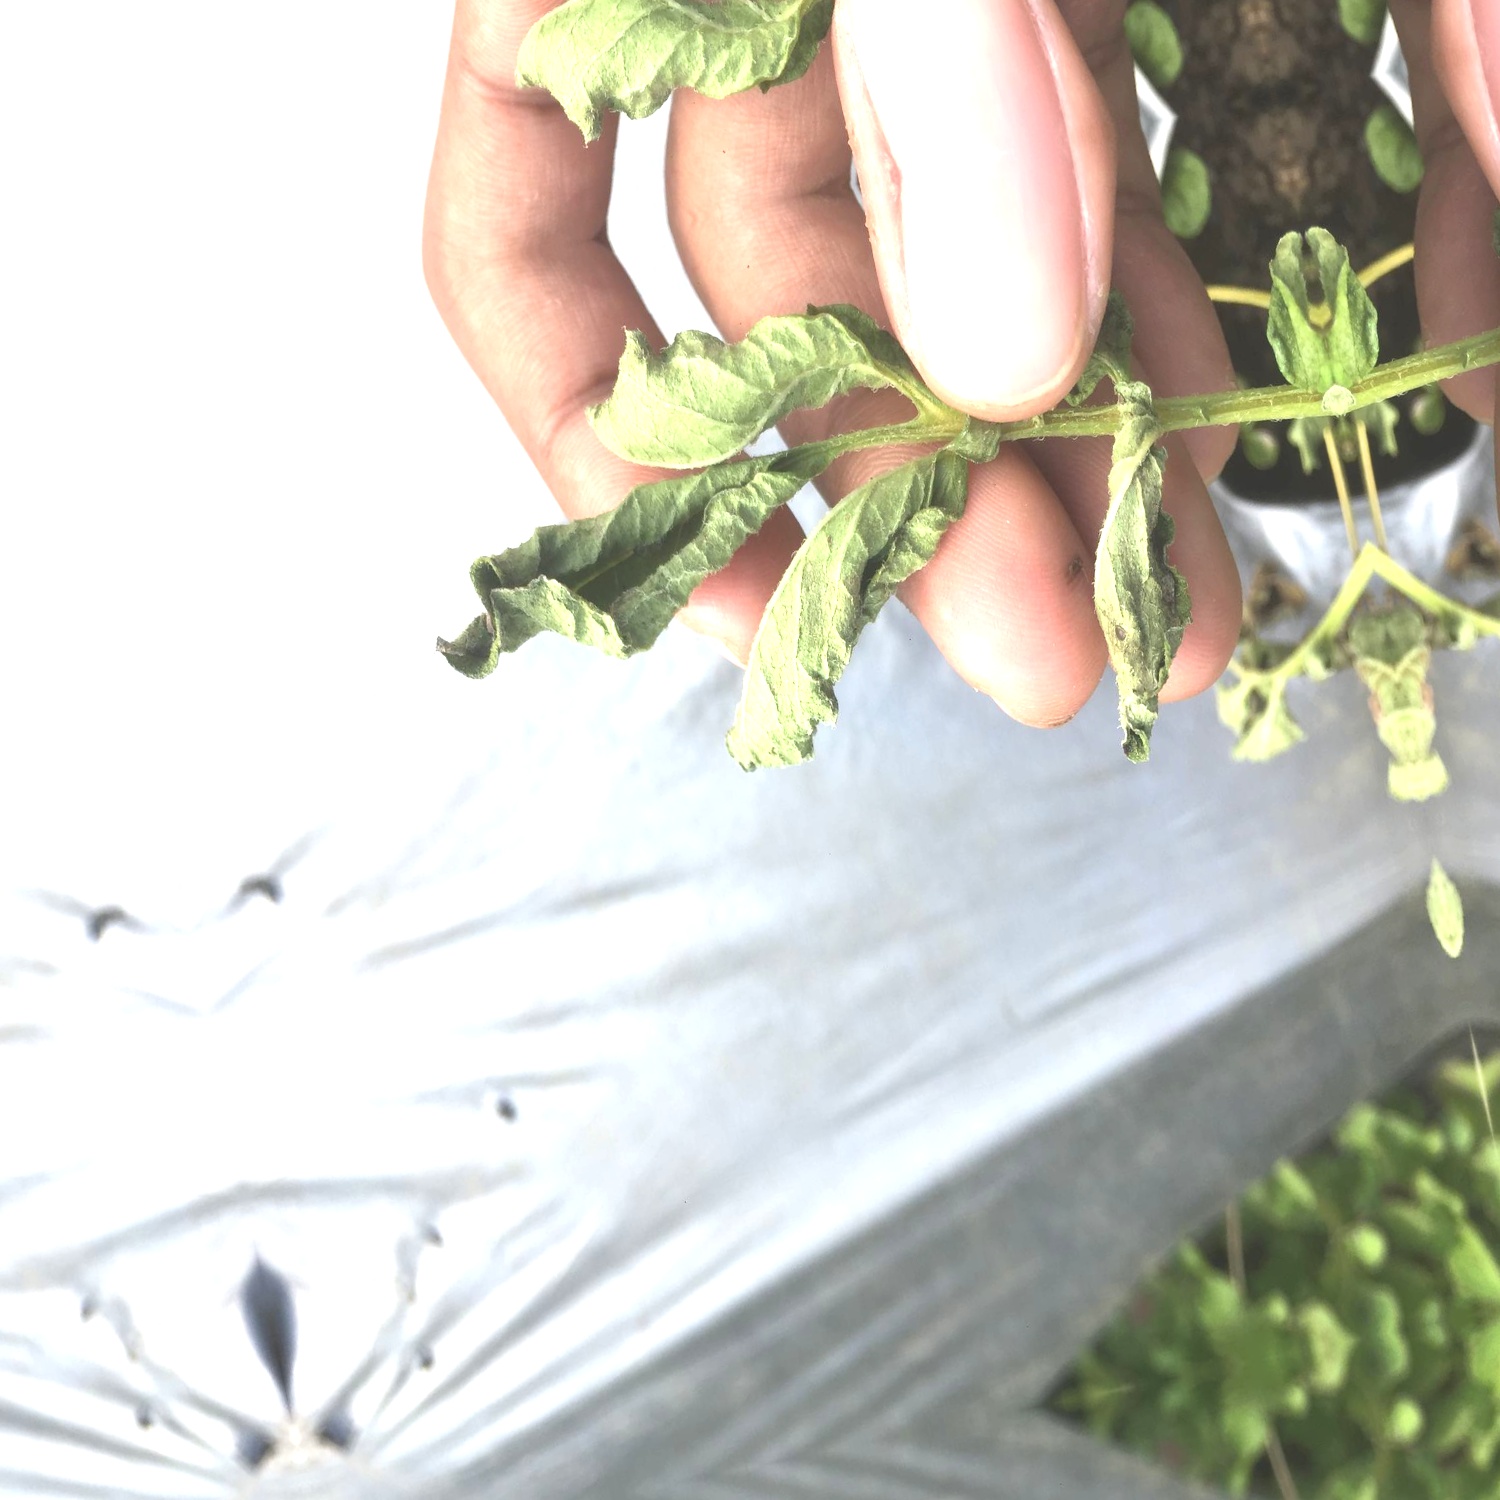
Etiqueta: Pudricion_Parda